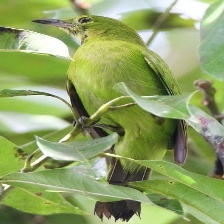
Species: BORNEAN LEAFBIRD
Scientific name: CHLOROPSIS KINABALUENSIS